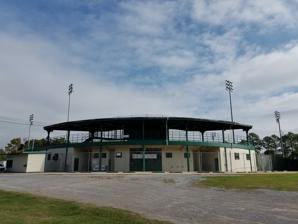
Building: Pete Goldsby Field
Country: United States of America
Year built: 1956
Stadium in Louisiana Pete Goldsby Field Location 1502 Foss St Baton Rouge, LA 70802 Owner BREC Capacity 3,500 (1956) 2,500 (2001) 2,000 (present) Field size LF 325 - CF 395 - RF 345 Surface Grass Opened April 17, 1956 Tenants Baton Rouge Rebels ( EL ) (1956–57) LHSAA (baseball) (1956–present) Baton Rouge Blue Marlins ( A-AA ) (2001) Baton Rouge Riverbats ( SEL) (2002–03) Baton Rouge Rougarou ( TCL ) (2019–present) Baton Rouge Community College ( NJCAA ) Pete Goldsby Field is a baseball stadium in Baton Rouge, Louisiana . The park opened in 1956 and has a seating capacity of 2,000. History Goldsby Field was previously home to minor-league baseball Baton Rouge Rebels ( Evangeline League ) (1956–57), Baton Rouge Blue Marlins ( All-American Association ) (2001) and Baton Rouge Riverbats ( Southeastern League ) (2002–03). In 2003, the Houma Hawks of the Southeastern League played eight home games at the park. The Southern Jaguars baseball team has played homes games at the stadium. Currently, the stadium is home to the Baton Rouge Community College baseball team and the Baton Rouge Rougarou of the Texas Collegiate League who began playing there in the Summer of 2019. The facility is also used by local LHSAA high school baseball teams. References